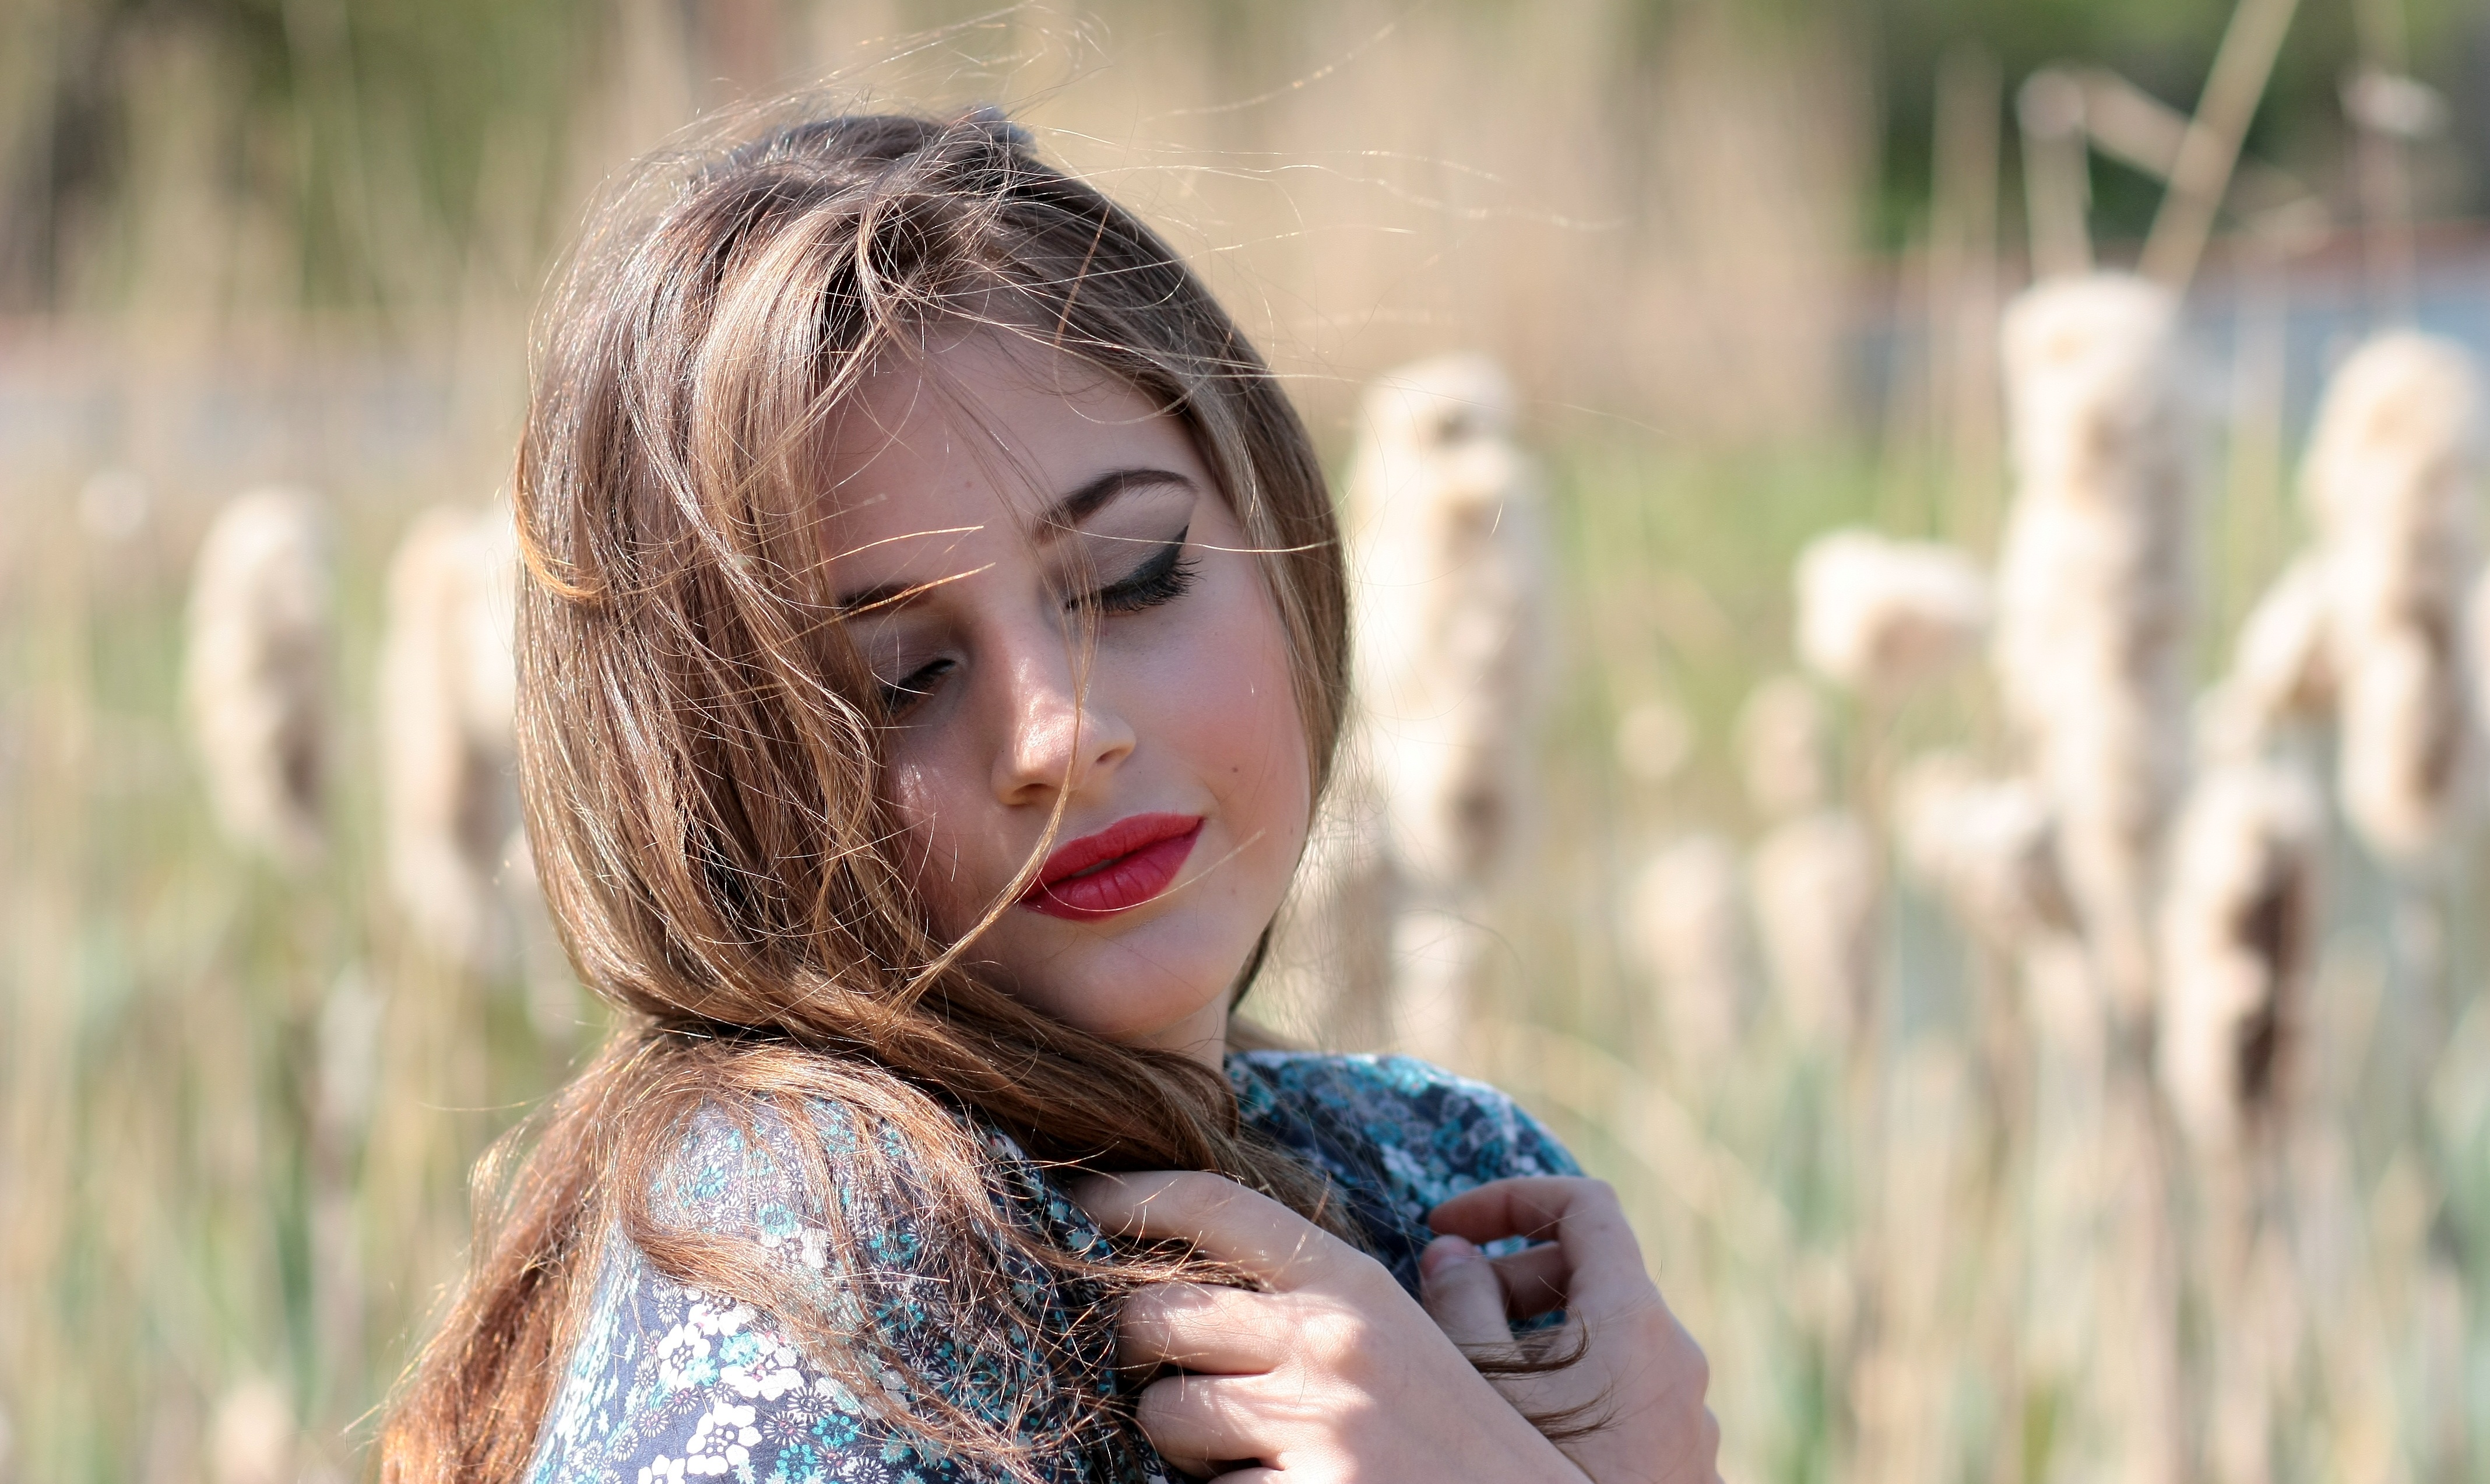
nature, grass, person, people, girl, woman, photography, flower, portrait, model, spring, child, fashion, lady, blonde, dress, eye, head, photograph, skin, beauty, seductive, photo shoot, portrait photography